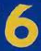
Number: 6